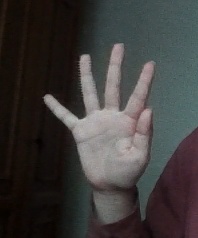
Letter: sheen